Lavonia Carnegie Library

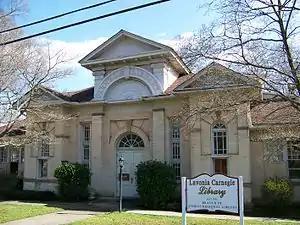

The Lavonia Carnegie Library is a historic library building at 28 Hartwell Road in Lavonia, Georgia. It was built in 1911 with funding support from Andrew Carnegie, and is the most architecturally sophisticated building in the small community. It is a single-story buff brick building with Renaissance Revival styling. Founded in 1904 to be the Lavonia public library, it was merged as a branch of the Athens Regional Library System.